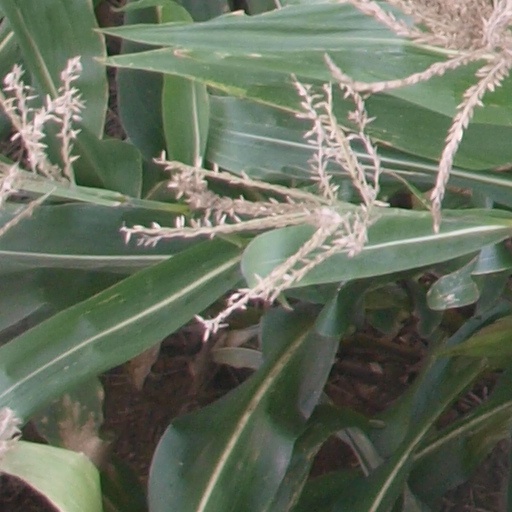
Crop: maize; corn